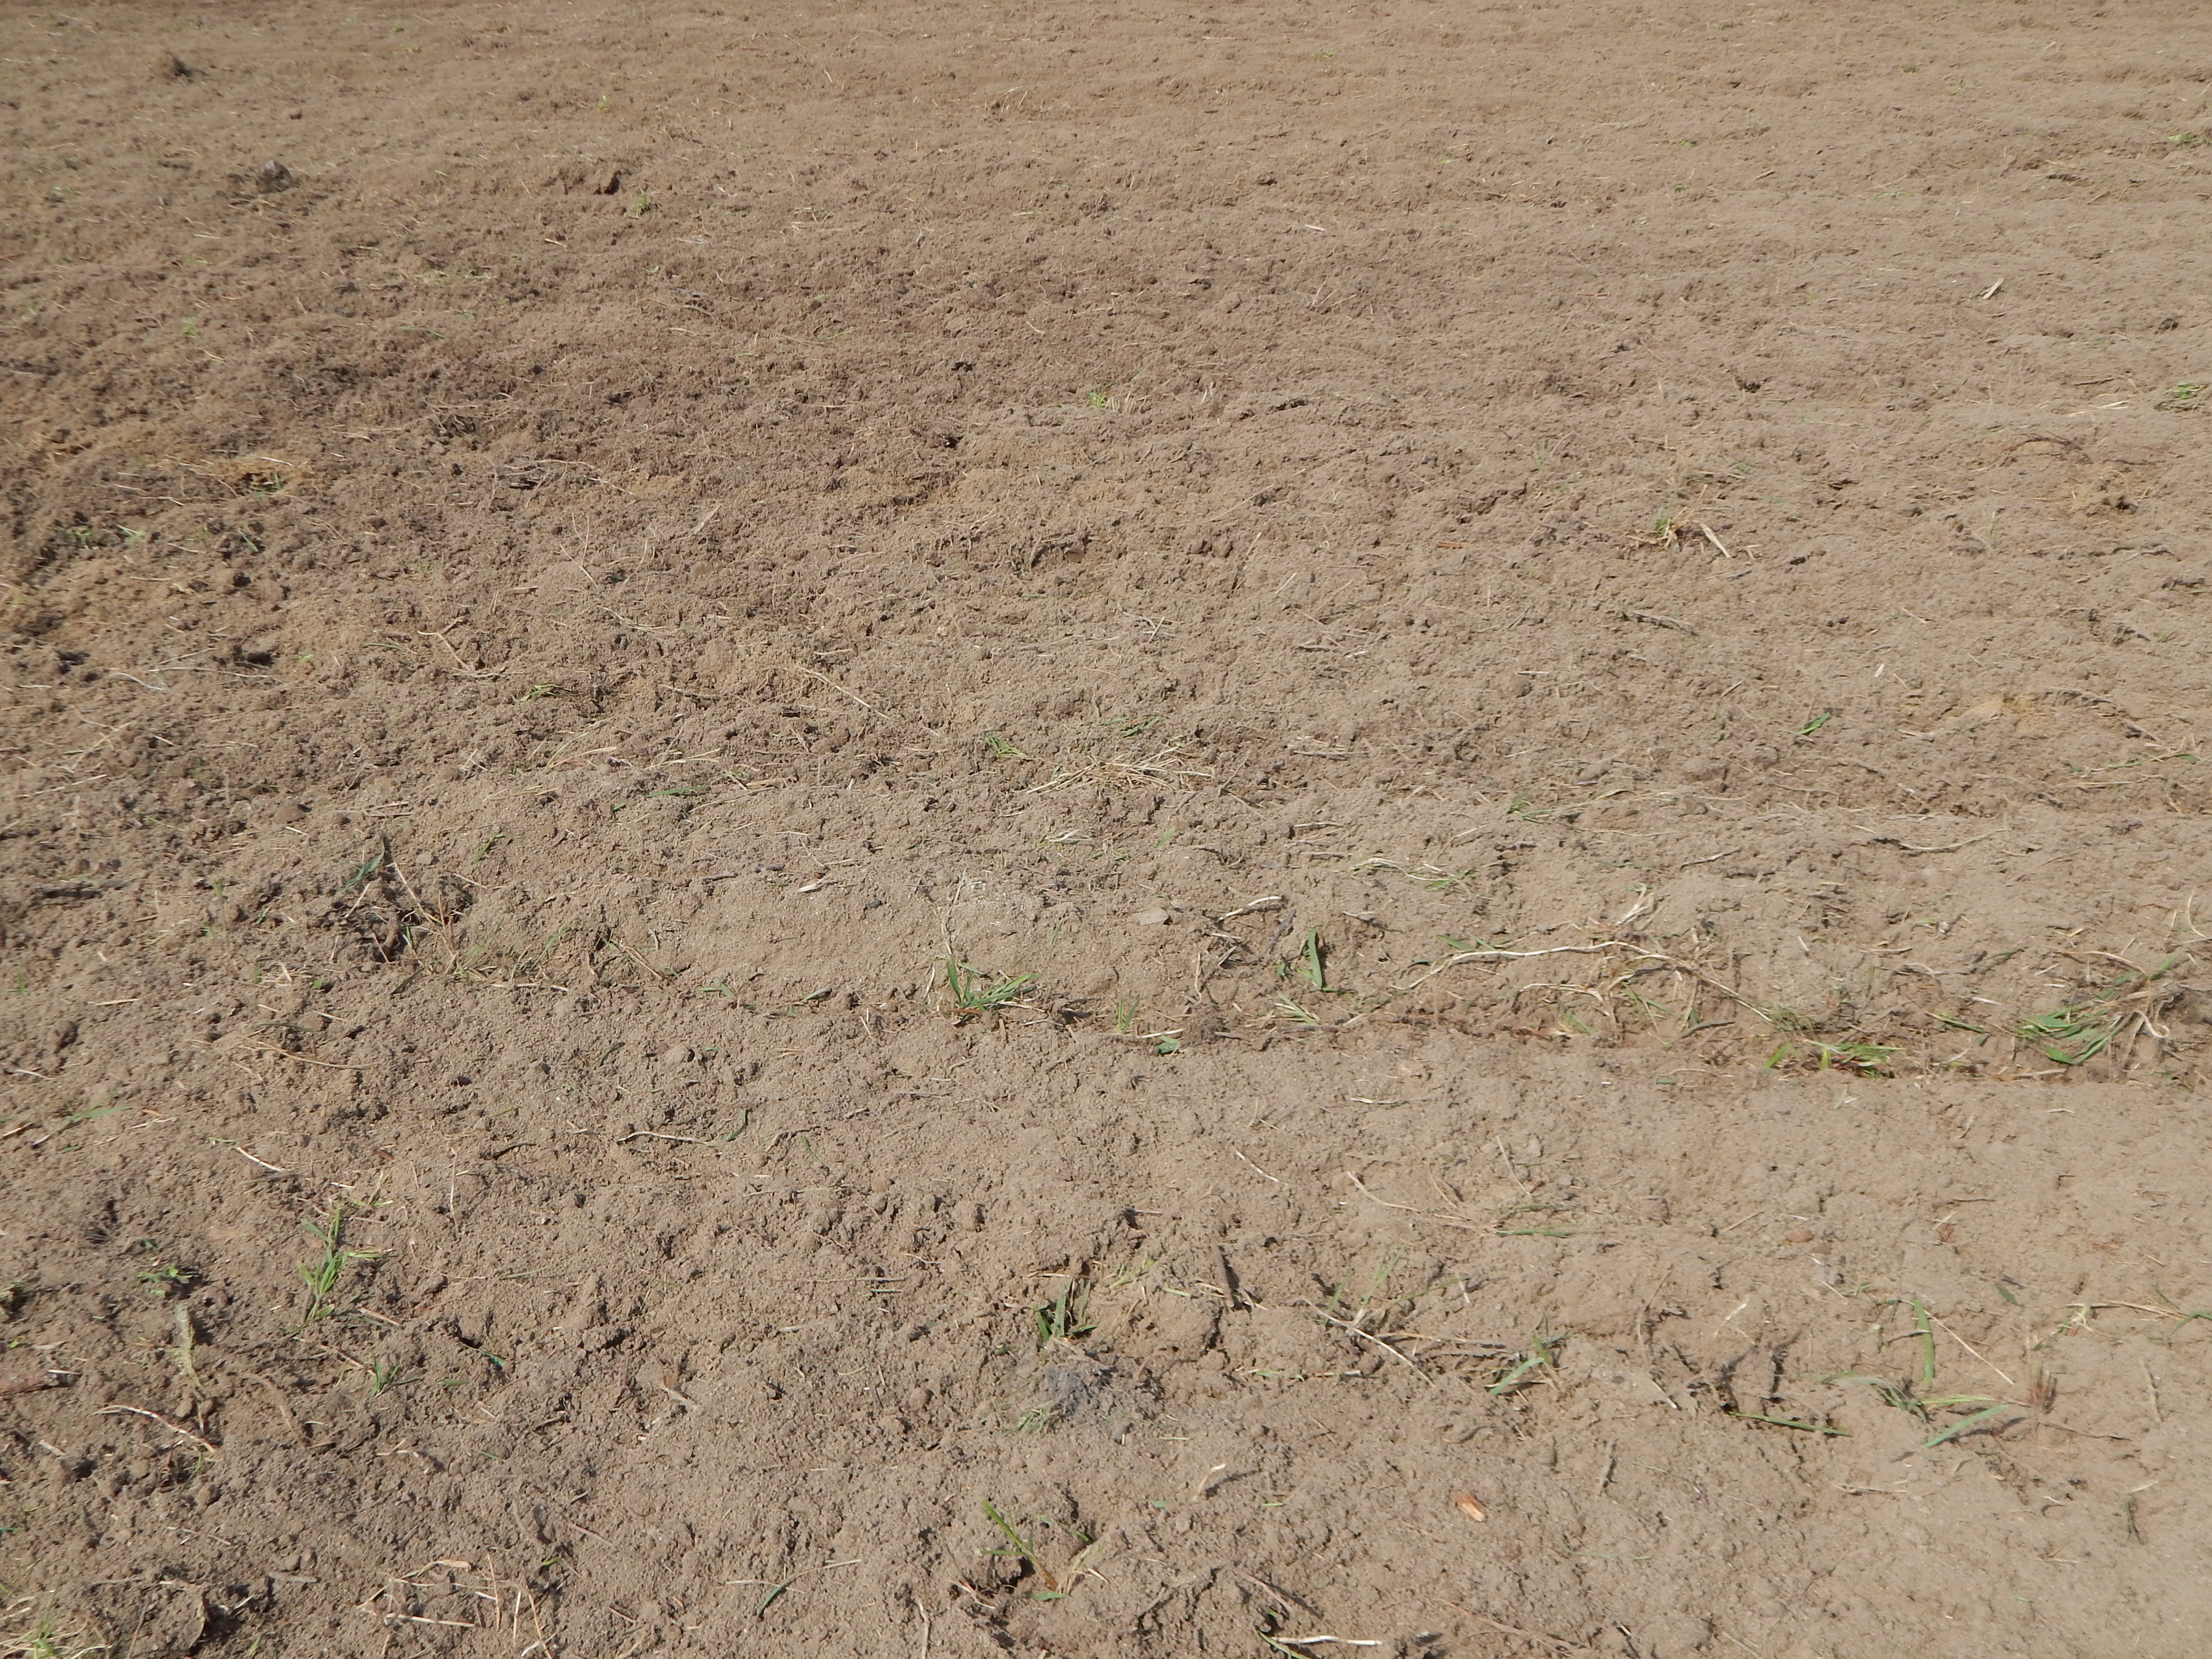
field, plowed, soil, crops, arable, earth, plow, agriculture, background, texture, farming, nature, rural, brown, spring, fields, pattern, land, crop, sowing, countryside, green, farm, agronomy, ecosystem, grass, grass family, ecoregion, steppe, sand, drought, shrubland, land lot, prairie, plant community, plain